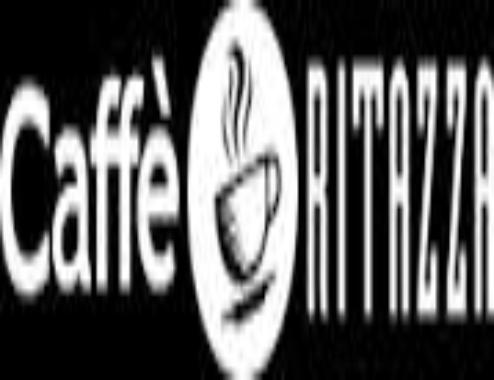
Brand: Caffe Ritazza
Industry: Food